Giridhar Udupa

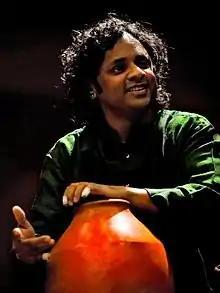
Giridhar Udupa in concert

Ghatam Giridhar Udupa (born 17 November 1979) is an Indian percussionist and a leading exponent of the ghatam. He is one of the members of Layatharanga, a team of Indian classical musicians who have embarked on the task of blending different forms of classical, folk and world music. In 2015 he founded and has since served as the director of The Udupa Foundation, a registered charitable trust with the aim of promoting music, performing arts and culture.